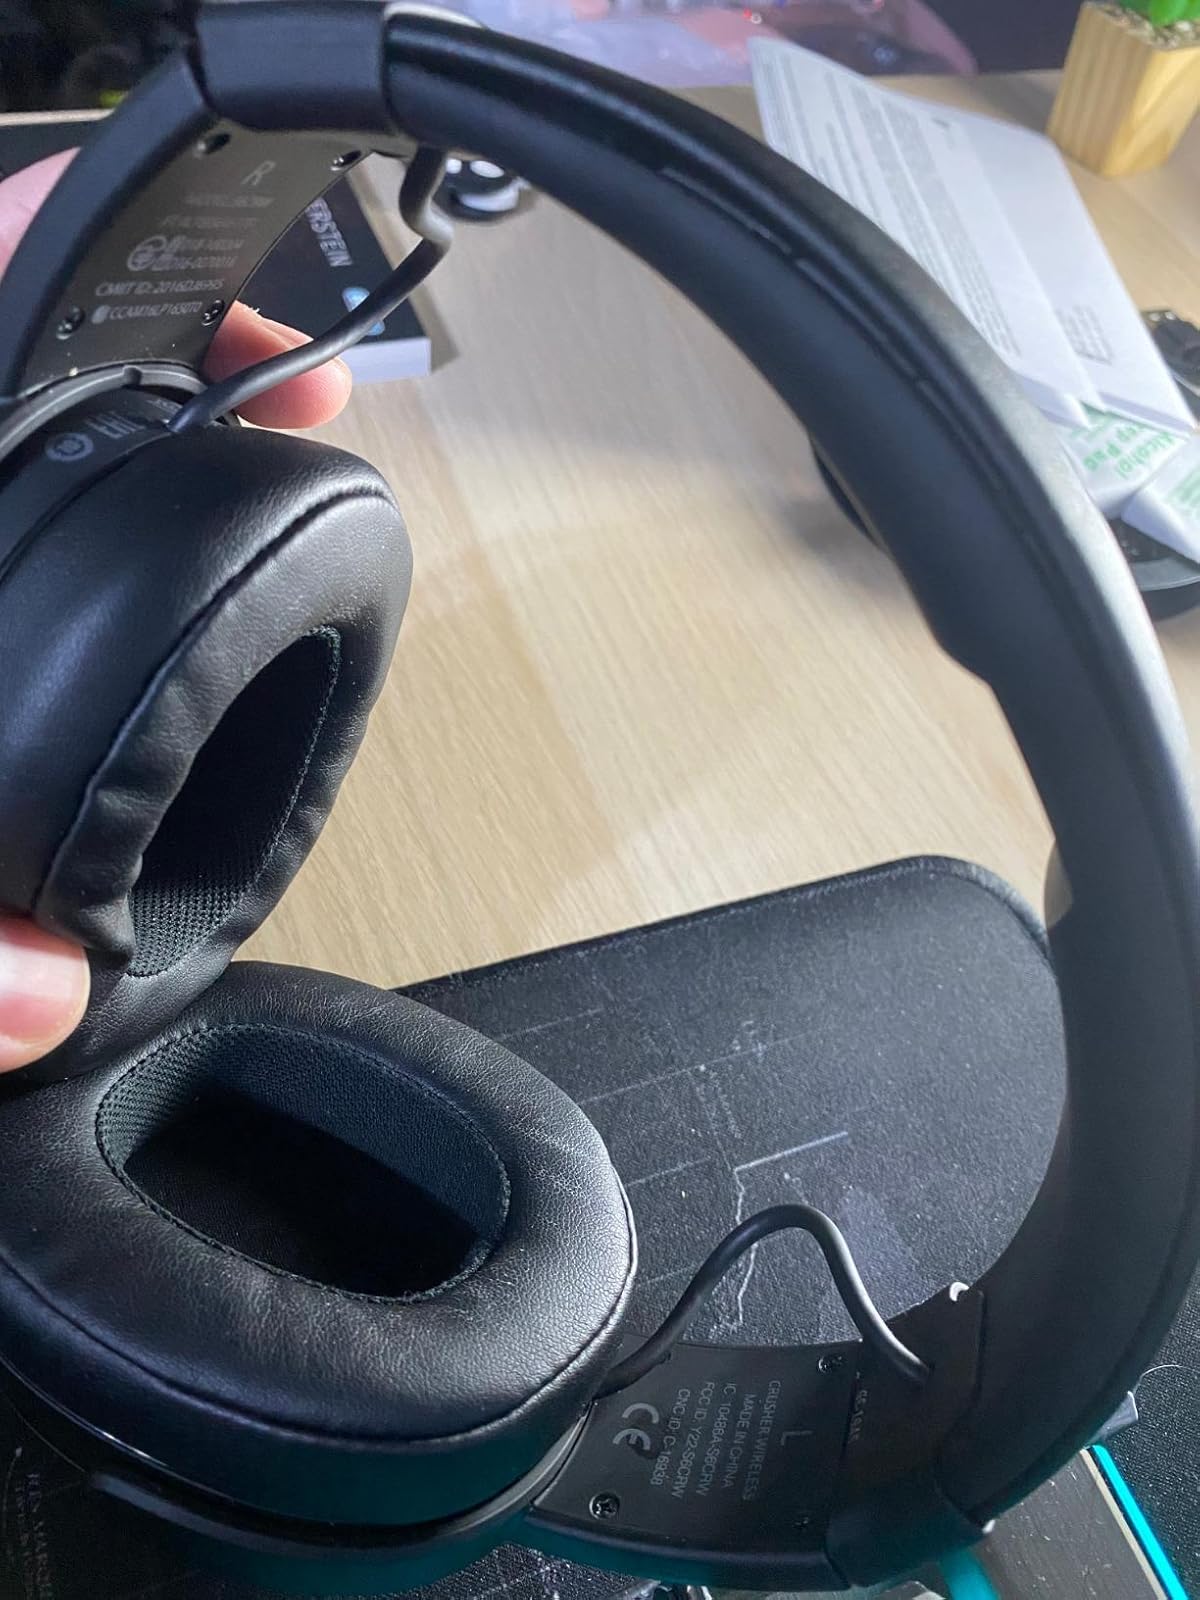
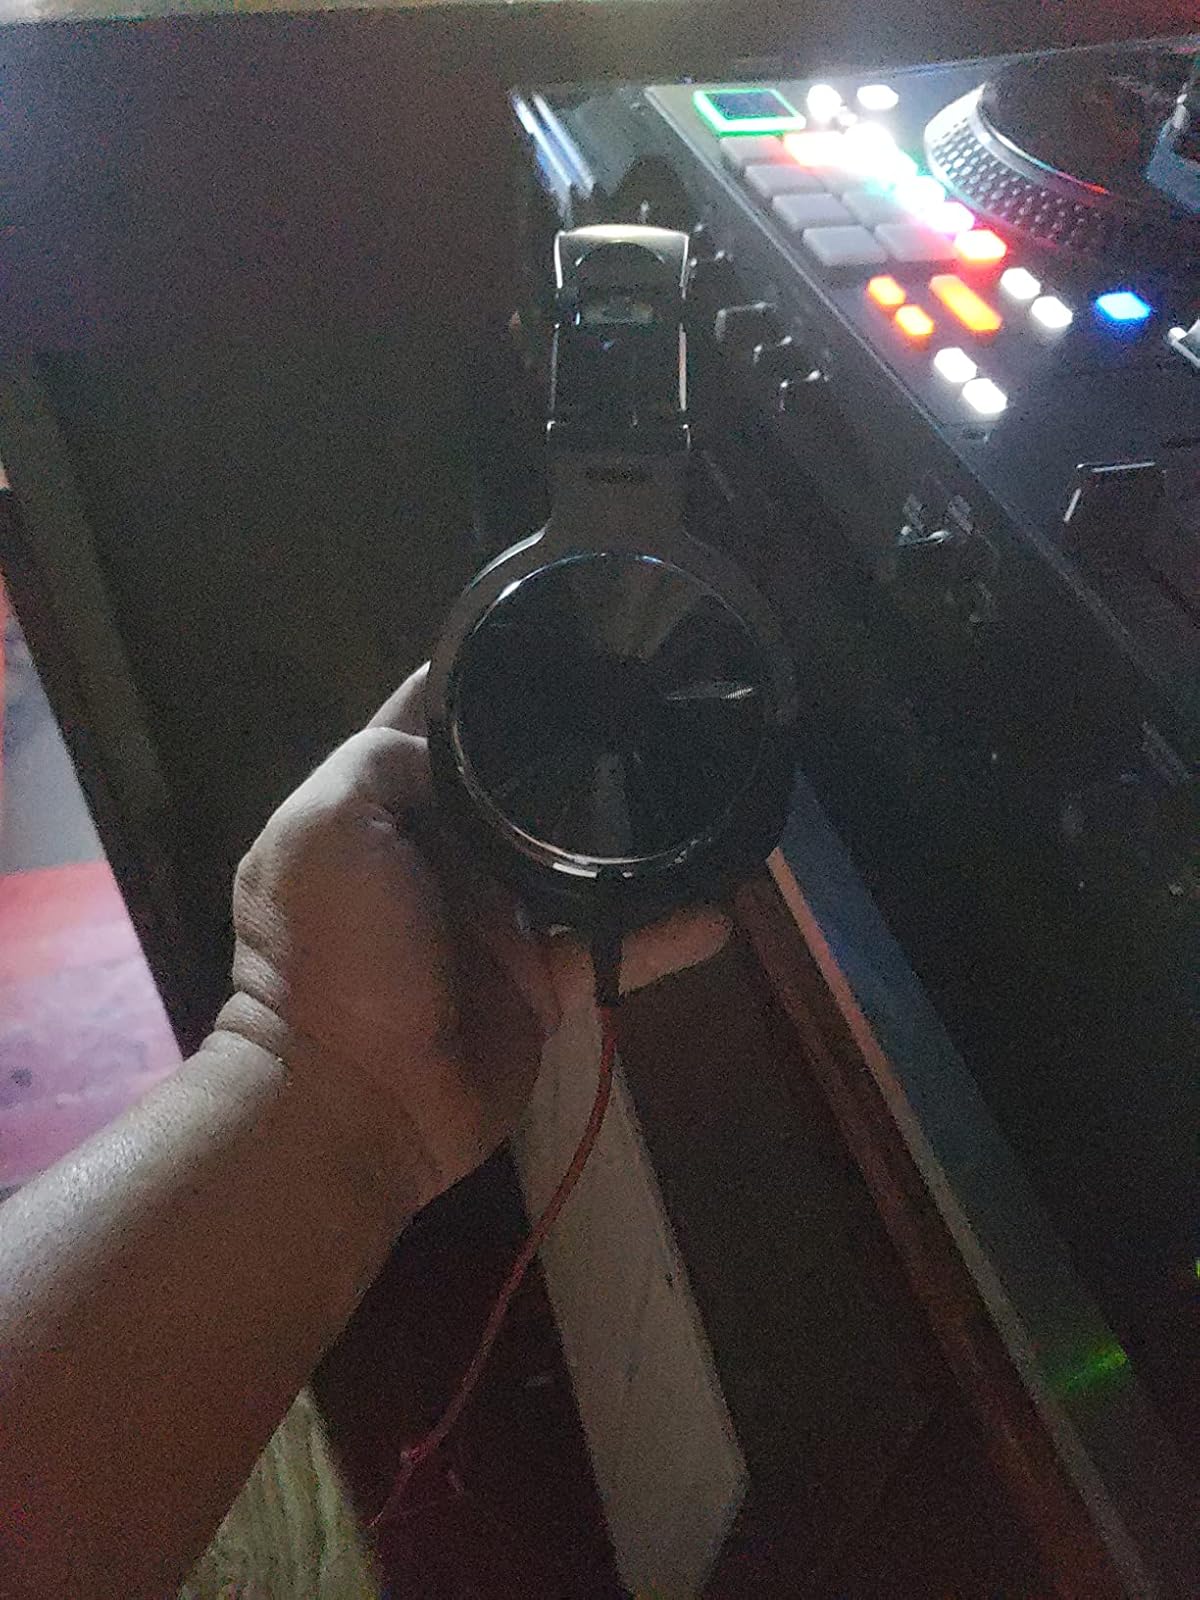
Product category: headphones
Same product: no